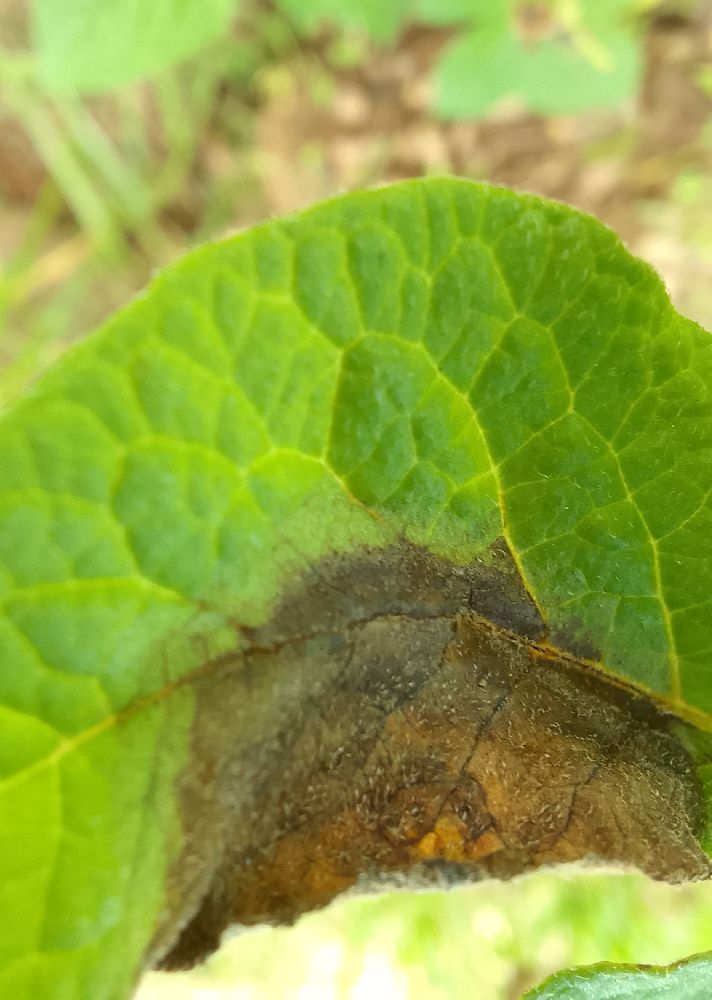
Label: Late blight